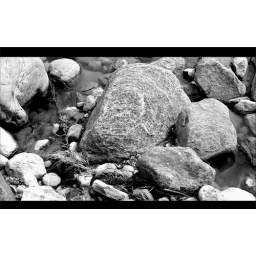
&amp;quot;He opened the rock and water flowed out; It ran in the dry places like a river.&amp;quot;Psalm 105:41